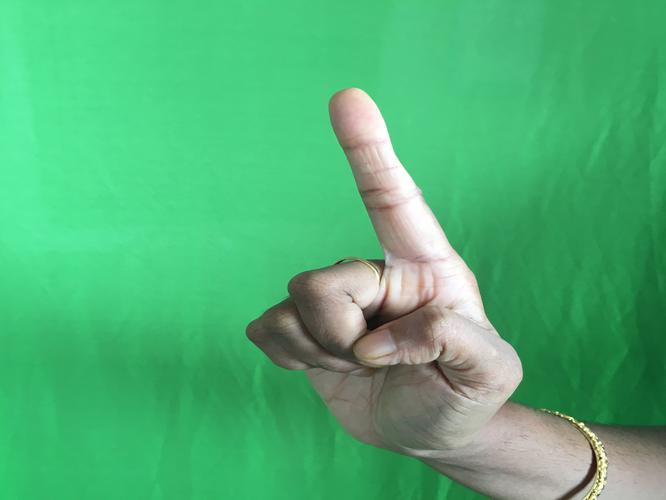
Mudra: Suchi
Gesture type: single_hand